Ferromanganese

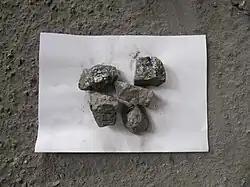
Ferromanganese metal, note mirror-like sheen responsible for German name "spiegel"

Ferromanganese is an alloy of iron and manganese, with other elements such as silicon, carbon, sulfur, nitrogen and phosphorus. The primary use of ferromanganese is as a type of processed manganese source to add to different types of steel, such as stainless steel. Global production of low-carbon ferromanganese (i.e. alloys with less than 2% carbon content) reached 1.5 megatons in 2010.